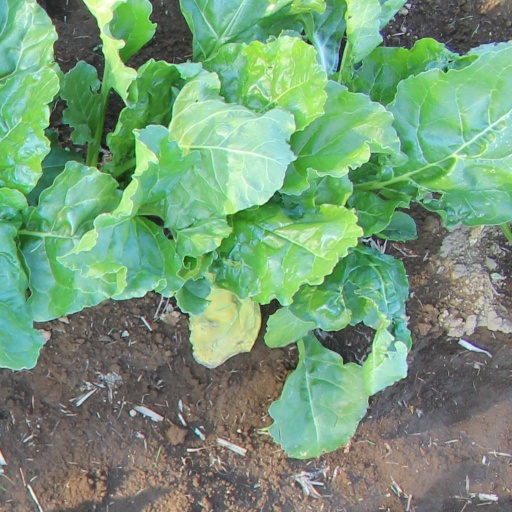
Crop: sugar beet